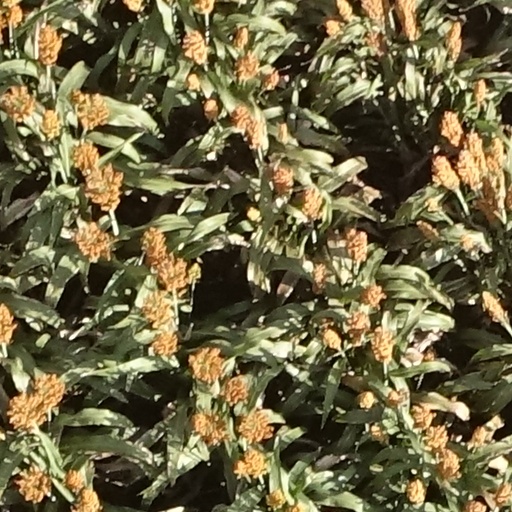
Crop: sorghum